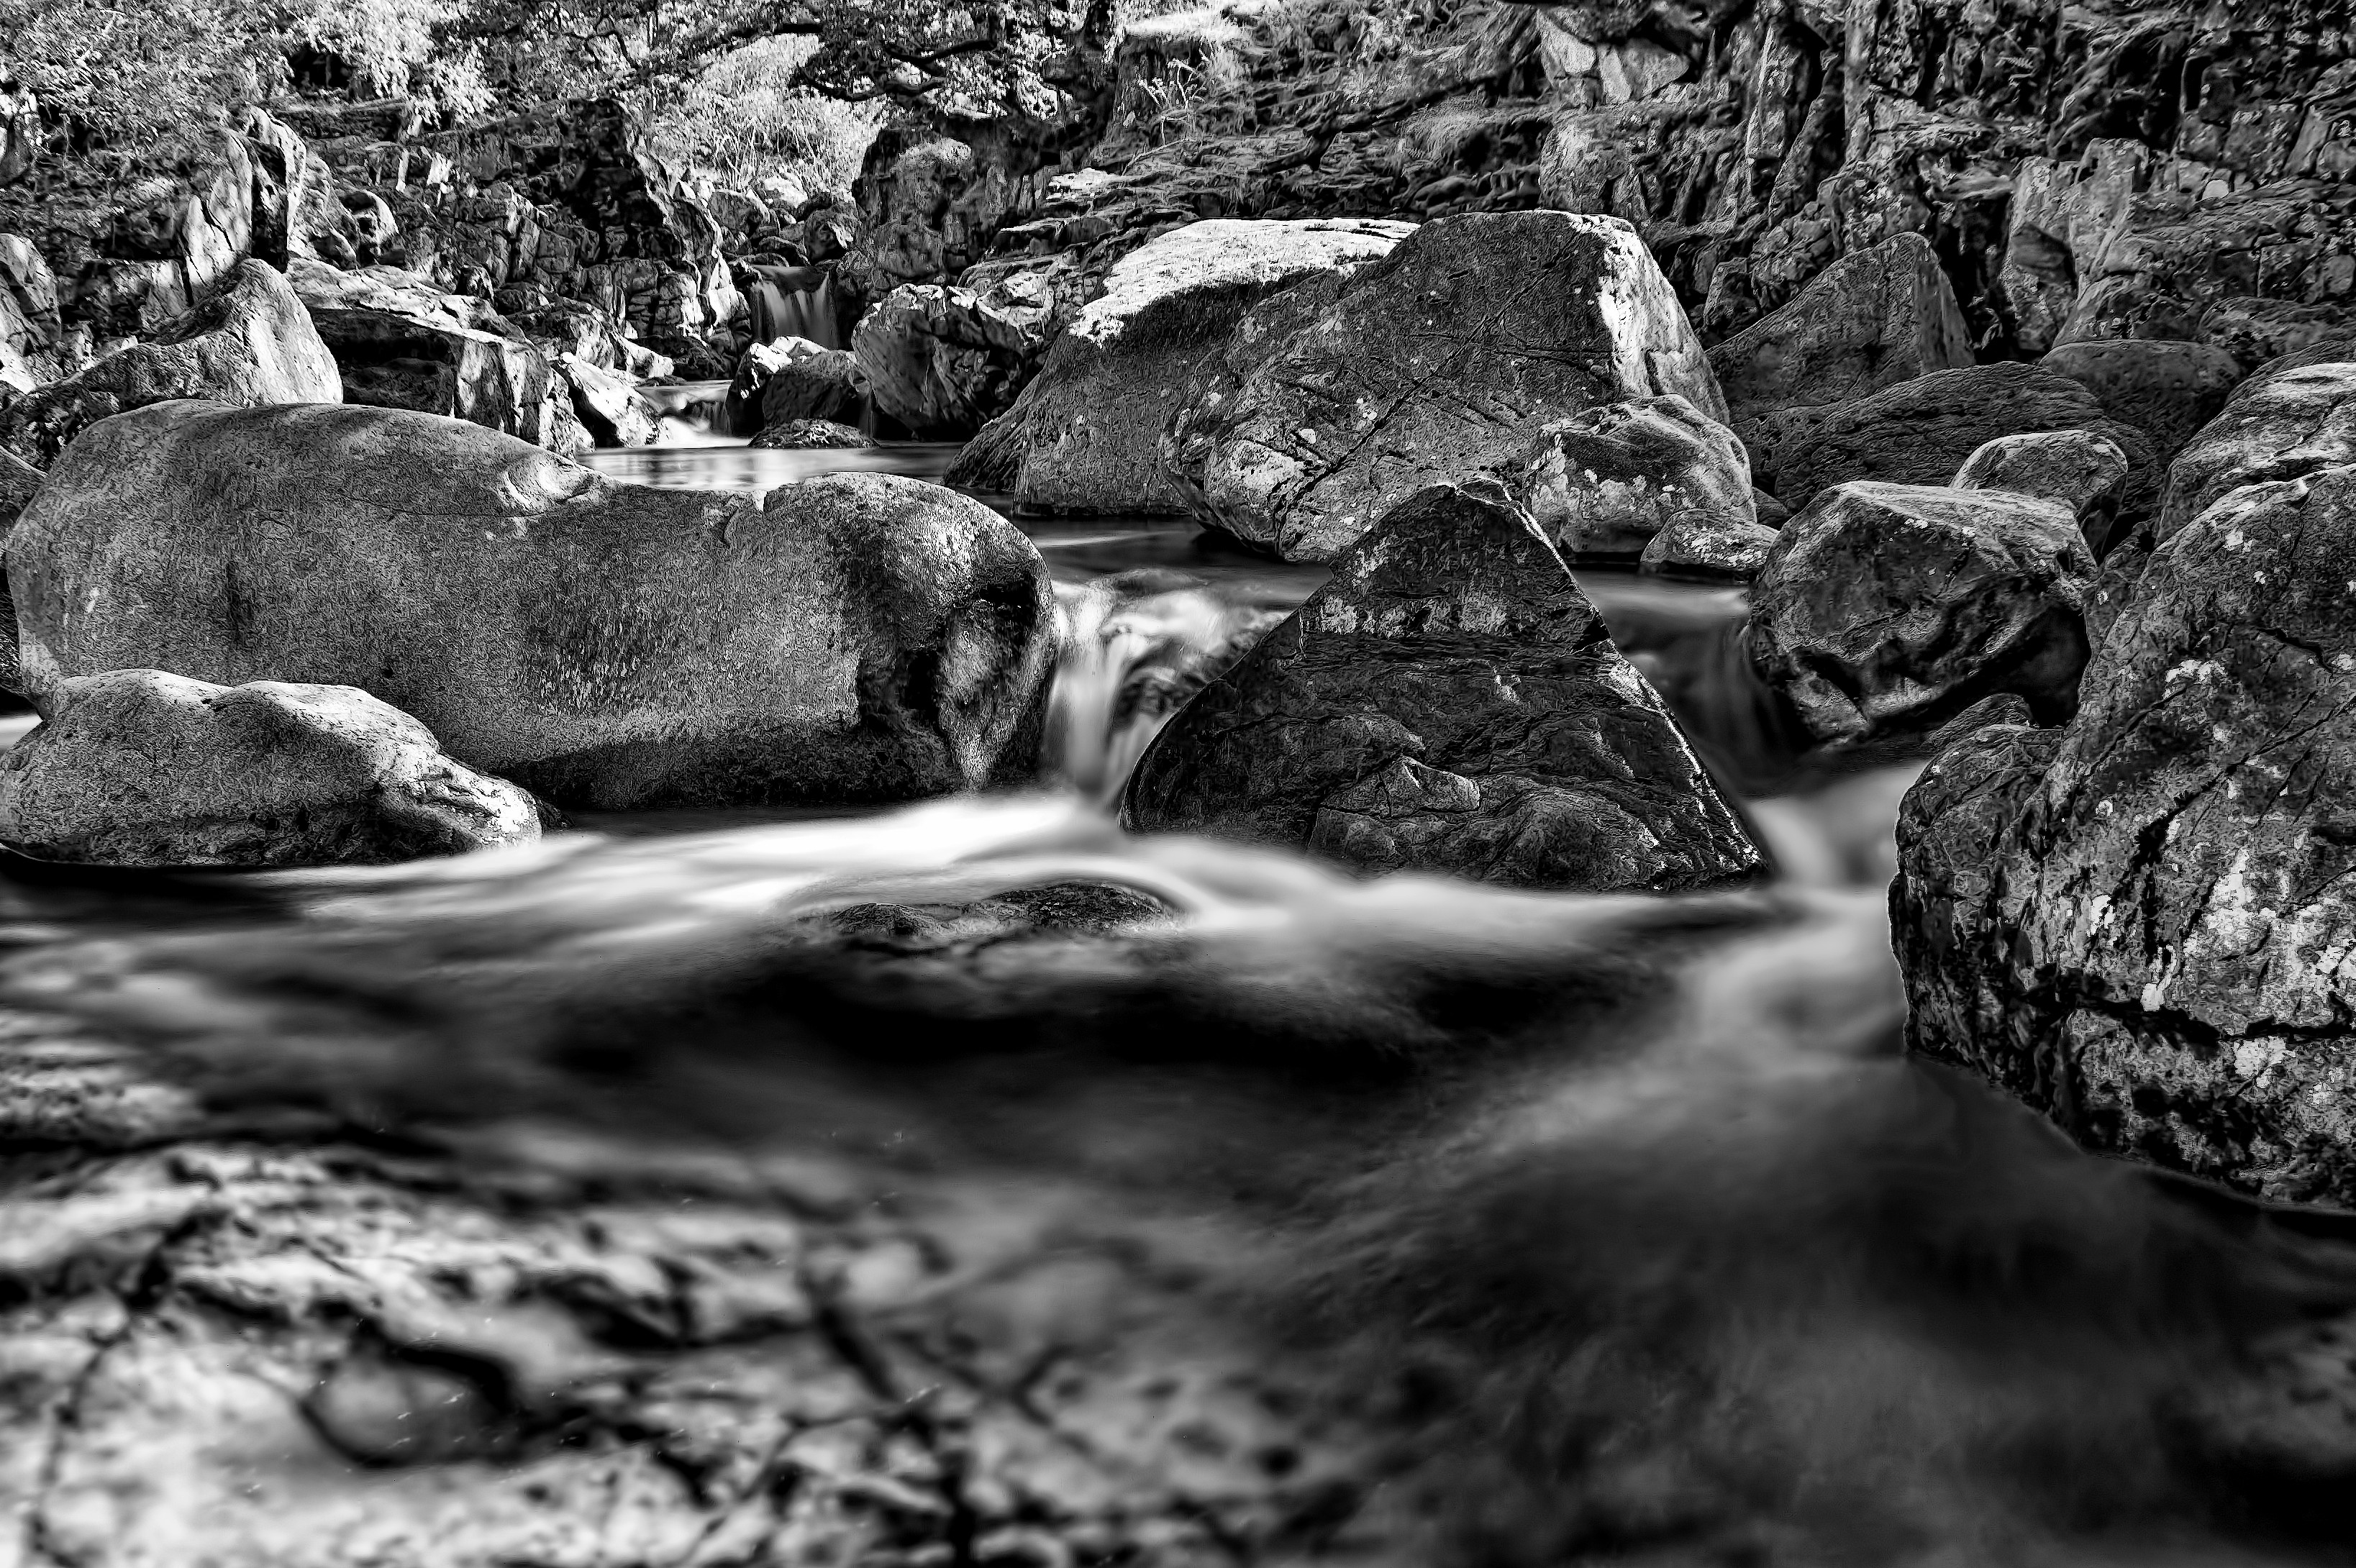
nature, rock, black and white, stream, monochrome, bwartaward, monochrome photography